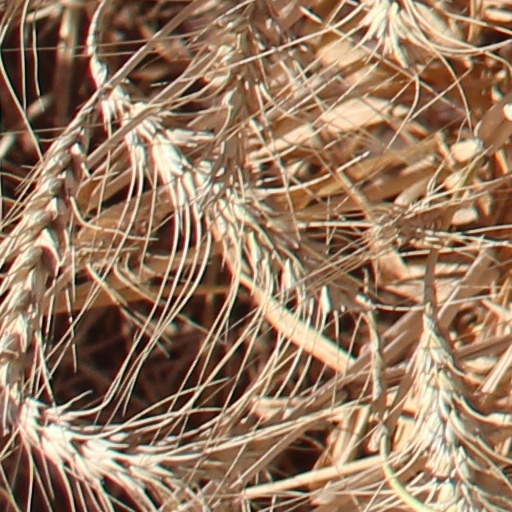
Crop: wheat